1st Washington Territory Infantry Regiment

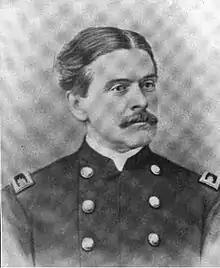
Colonel J. Steinberger

The 1st Regiment of Washington Territory Volunteer Infantry (or 1st Washington Territory Volunteers) was a unit of infantry raised by the Washington Territory for service in the Union Army during the American Civil War.